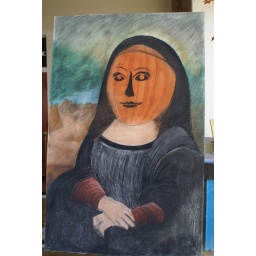
So funny...seen in the window of the Howell Opera House, home of the Livingston County Art Guild